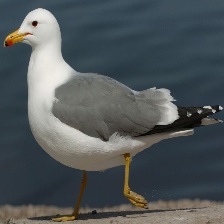
Species: CALIFORNIA GULL
Scientific name: LARUS CALIFORNICUS